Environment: real
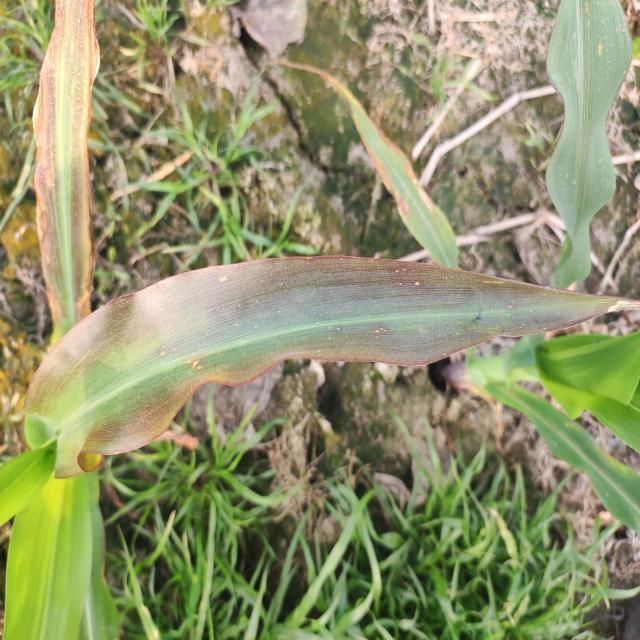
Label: phosphorus_deficiency